Bettye LaVette

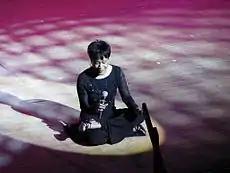
LaVette, live at Massey Hall in Toronto

In December 2008 at the Kennedy Center Honors, LaVette sang her version of 1973's "Love, Reign o'er Me" in tribute to Roger Daltrey and Pete Townshend of The Who, who were among the year's honorees. The performance was widely considered one of the event's highlights.